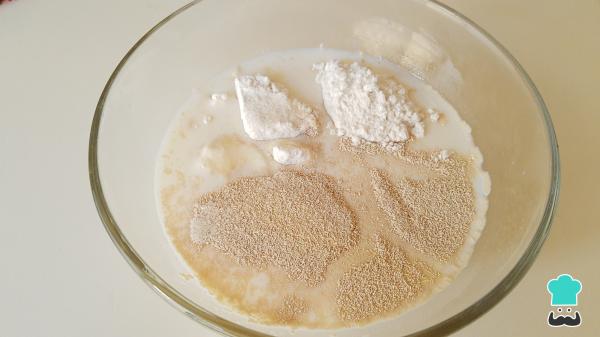
¿Te preguntas cómo preparar pambazos veracruzanos? Pues bien, empieza la receta mezclando en un recipiente la levadura seca, 2 cucharadas de azúcar, 2 cucharadas de la harina y 1 taza de agua tibia. Luego, deja reposar unos 20 minutos para que fermente.Truco: puedes sustituir el agua por leche.